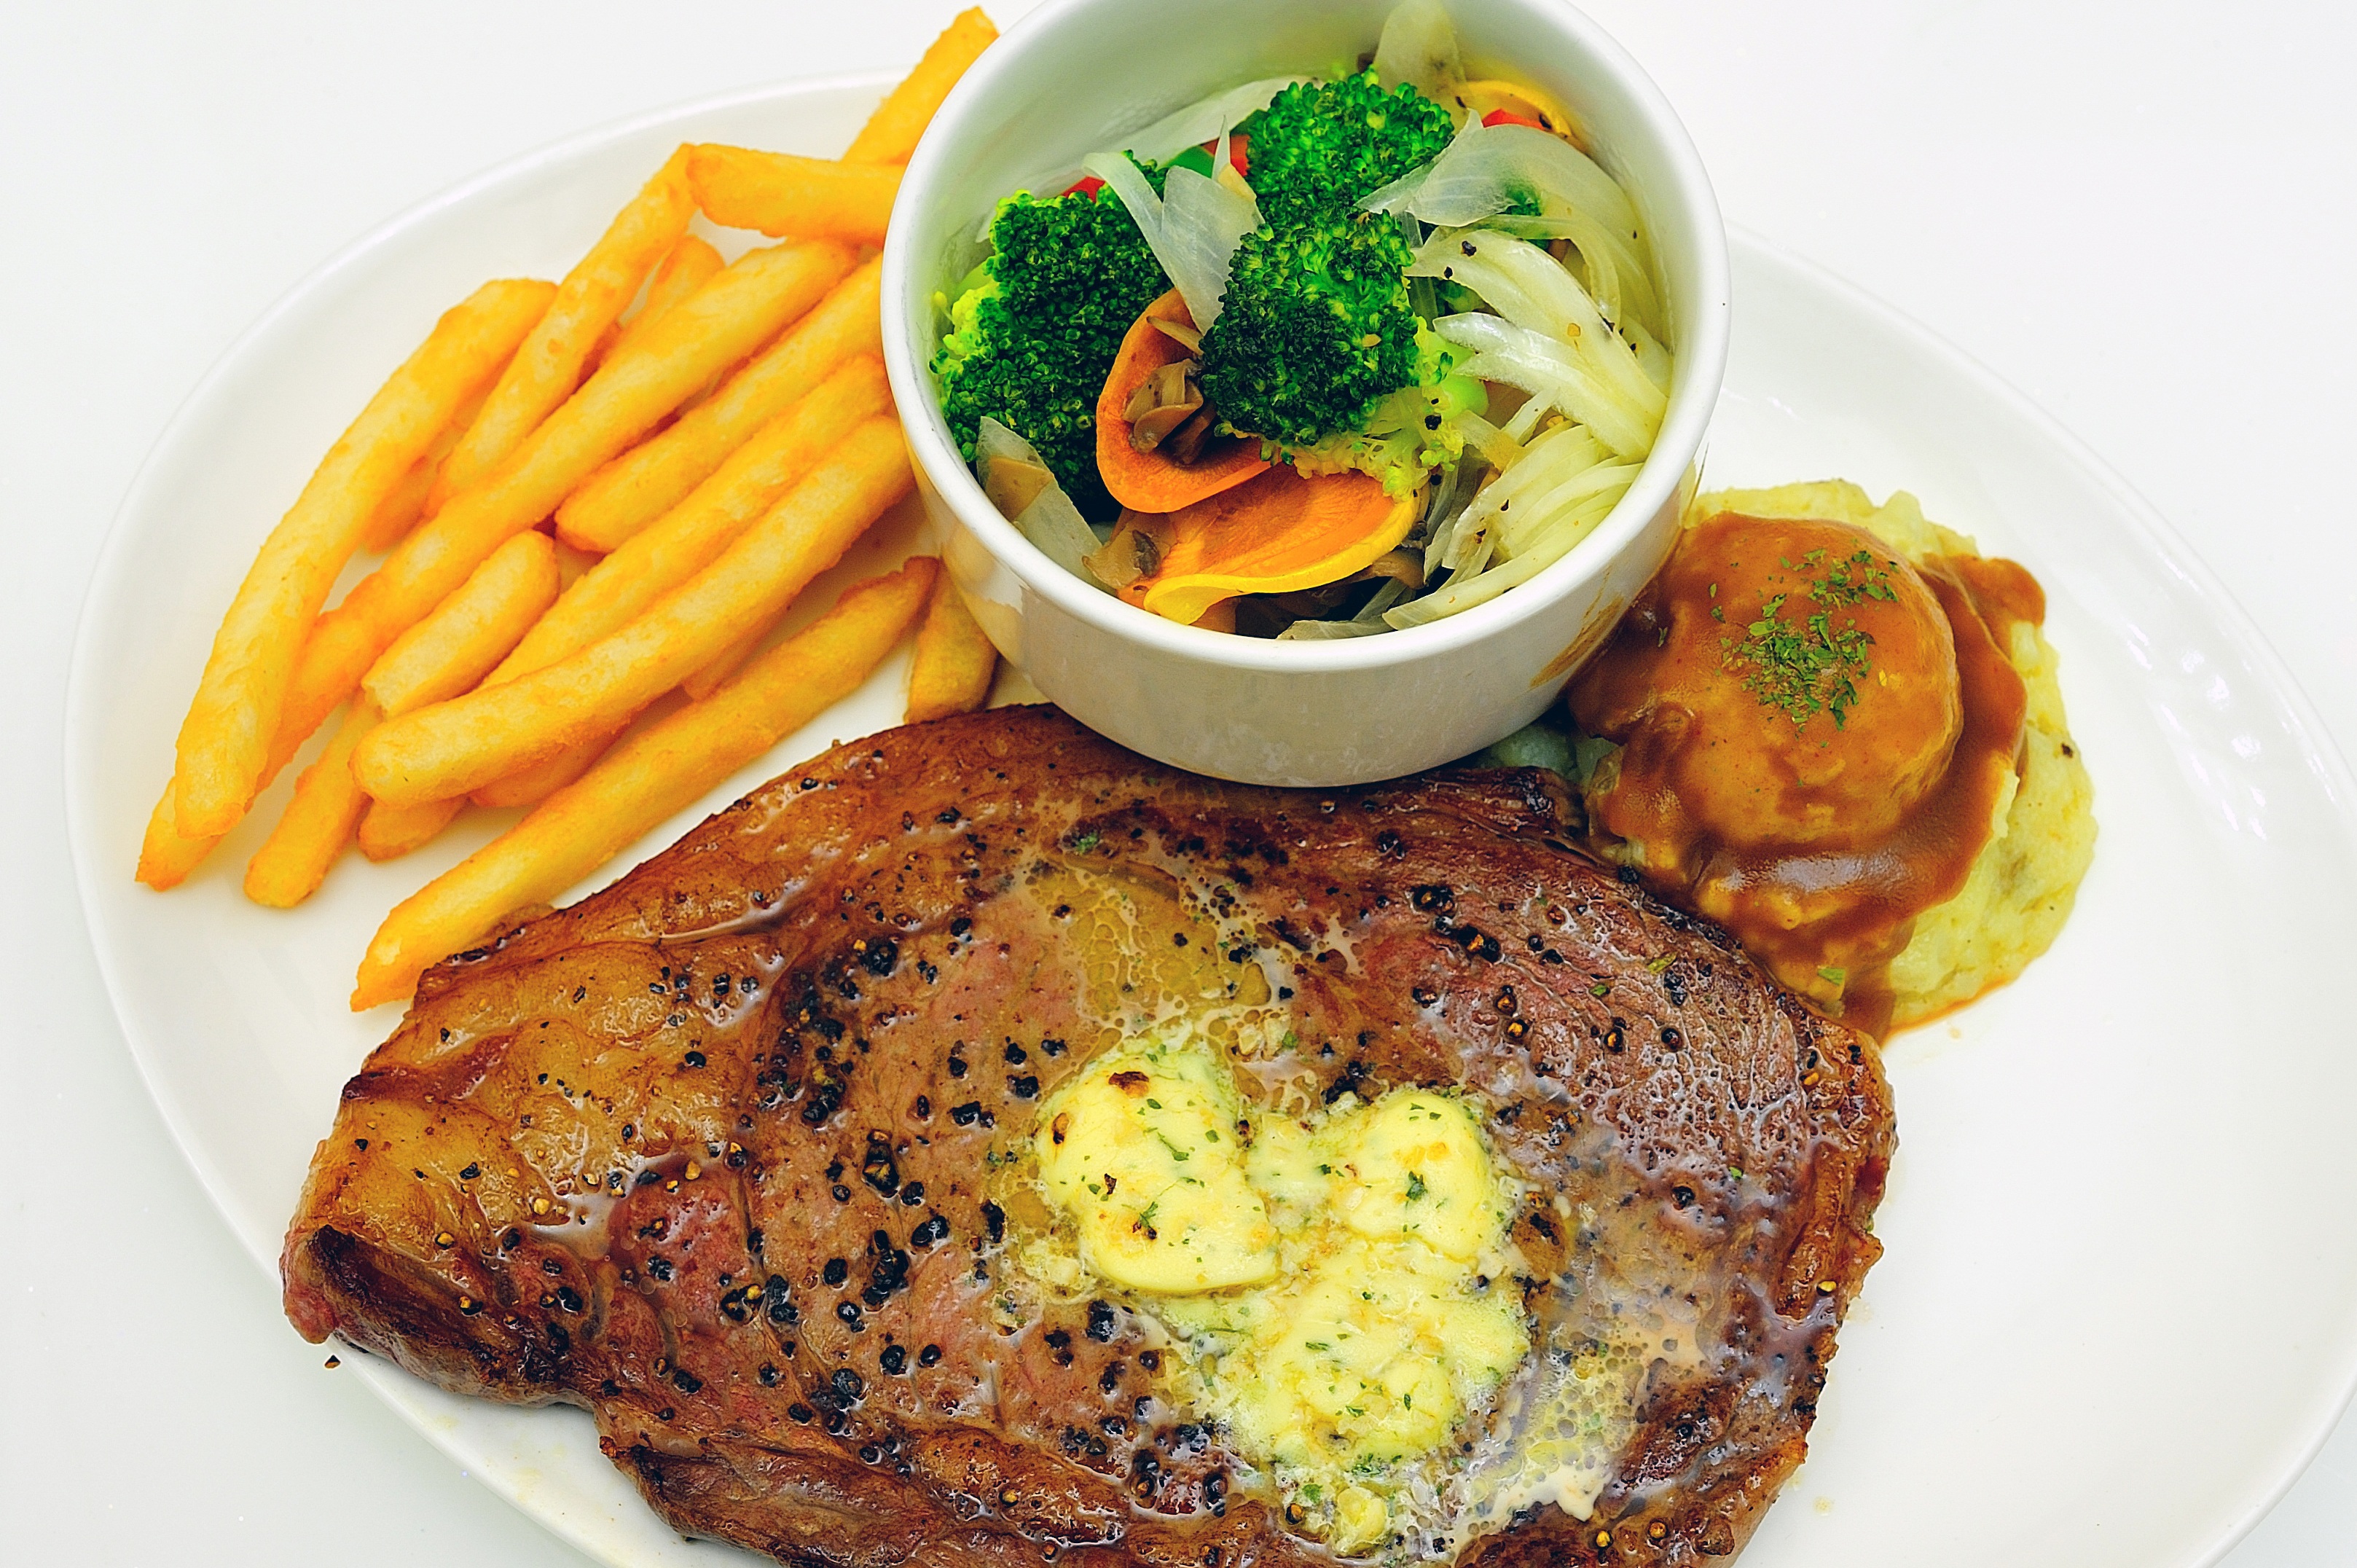
roast, dish, meal, food, produce, vegetable, fish, breakfast, meat, lunch, cuisine, steak, pork chop, garnish, western, dine, bohm fries, fried food